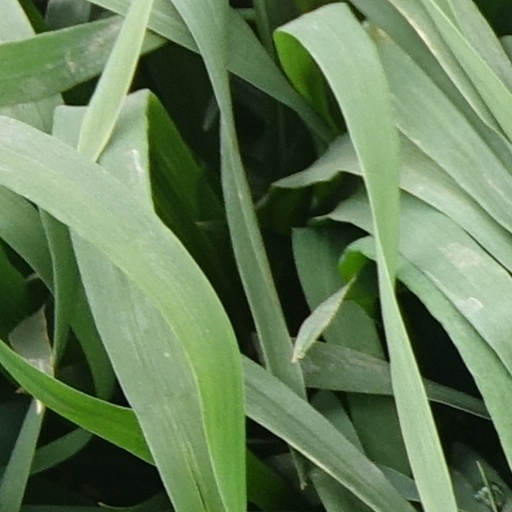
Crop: wheat